Streaking (microbiology)

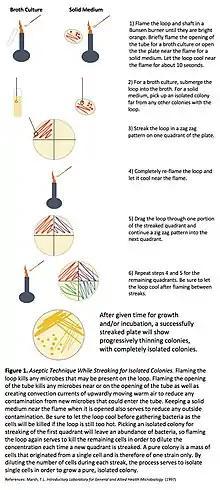
Illustration of streak plate procedure to achieve isolated colonies using aseptic technique.

The three-phase streaking pattern, also known as the T-Streak, is recommended for beginners. However, it is also limited in applications using greater than a single culture. The plate is split by drawing a "T" to create three separate sections. Rotate the plate so that the top of the "T" is furthest from your dominant hand. Starting from this first section a sterilized inoculation loop is dragged across the surface of the agar back and forth in a zigzag motion until approximately a third of the plate has been covered. The loop then is re-sterilized and the plate is turned 90 degrees. Starting in the previously streaked section, the loop is dragged through it two to three times continuing the zigzag pattern before moving to cover a second section. The procedure is then repeated once more, being cautious to not touch the previously streaked sectors. Each time the loop gathers fewer and fewer bacteria until it gathers just single bacterial cells that can grow into a colony. The plate should show the heaviest growth in the first section. The second section will have less growth and a few isolated colonies, while the final section will have the least amount of growth and many isolated colonies.